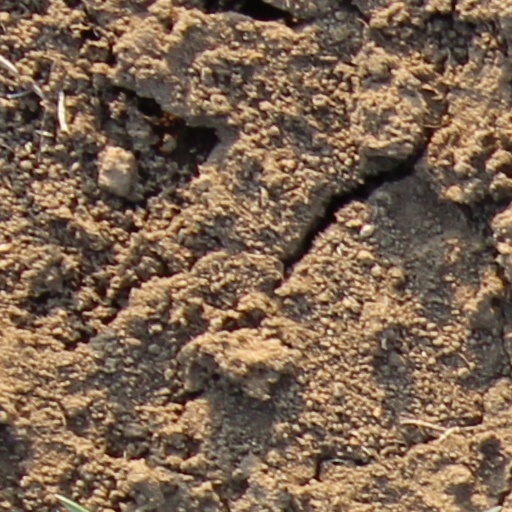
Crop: wheat